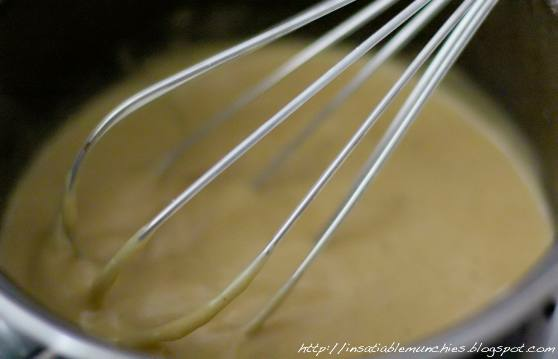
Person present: No